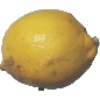
Label: Lemon 1